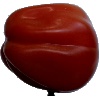
Label: Tomato Heart 1